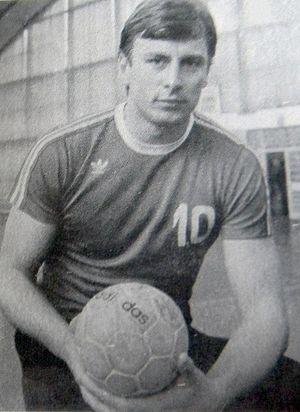
Alexandru Fölker ou parfois Alexander Fölker, né le 28 janvier 1956 à Orșova, est un ancien joueur international de handball roumain d'origine allemande par son grand-père. Il a notamment remporté trois médailles aux Jeux olympiques.